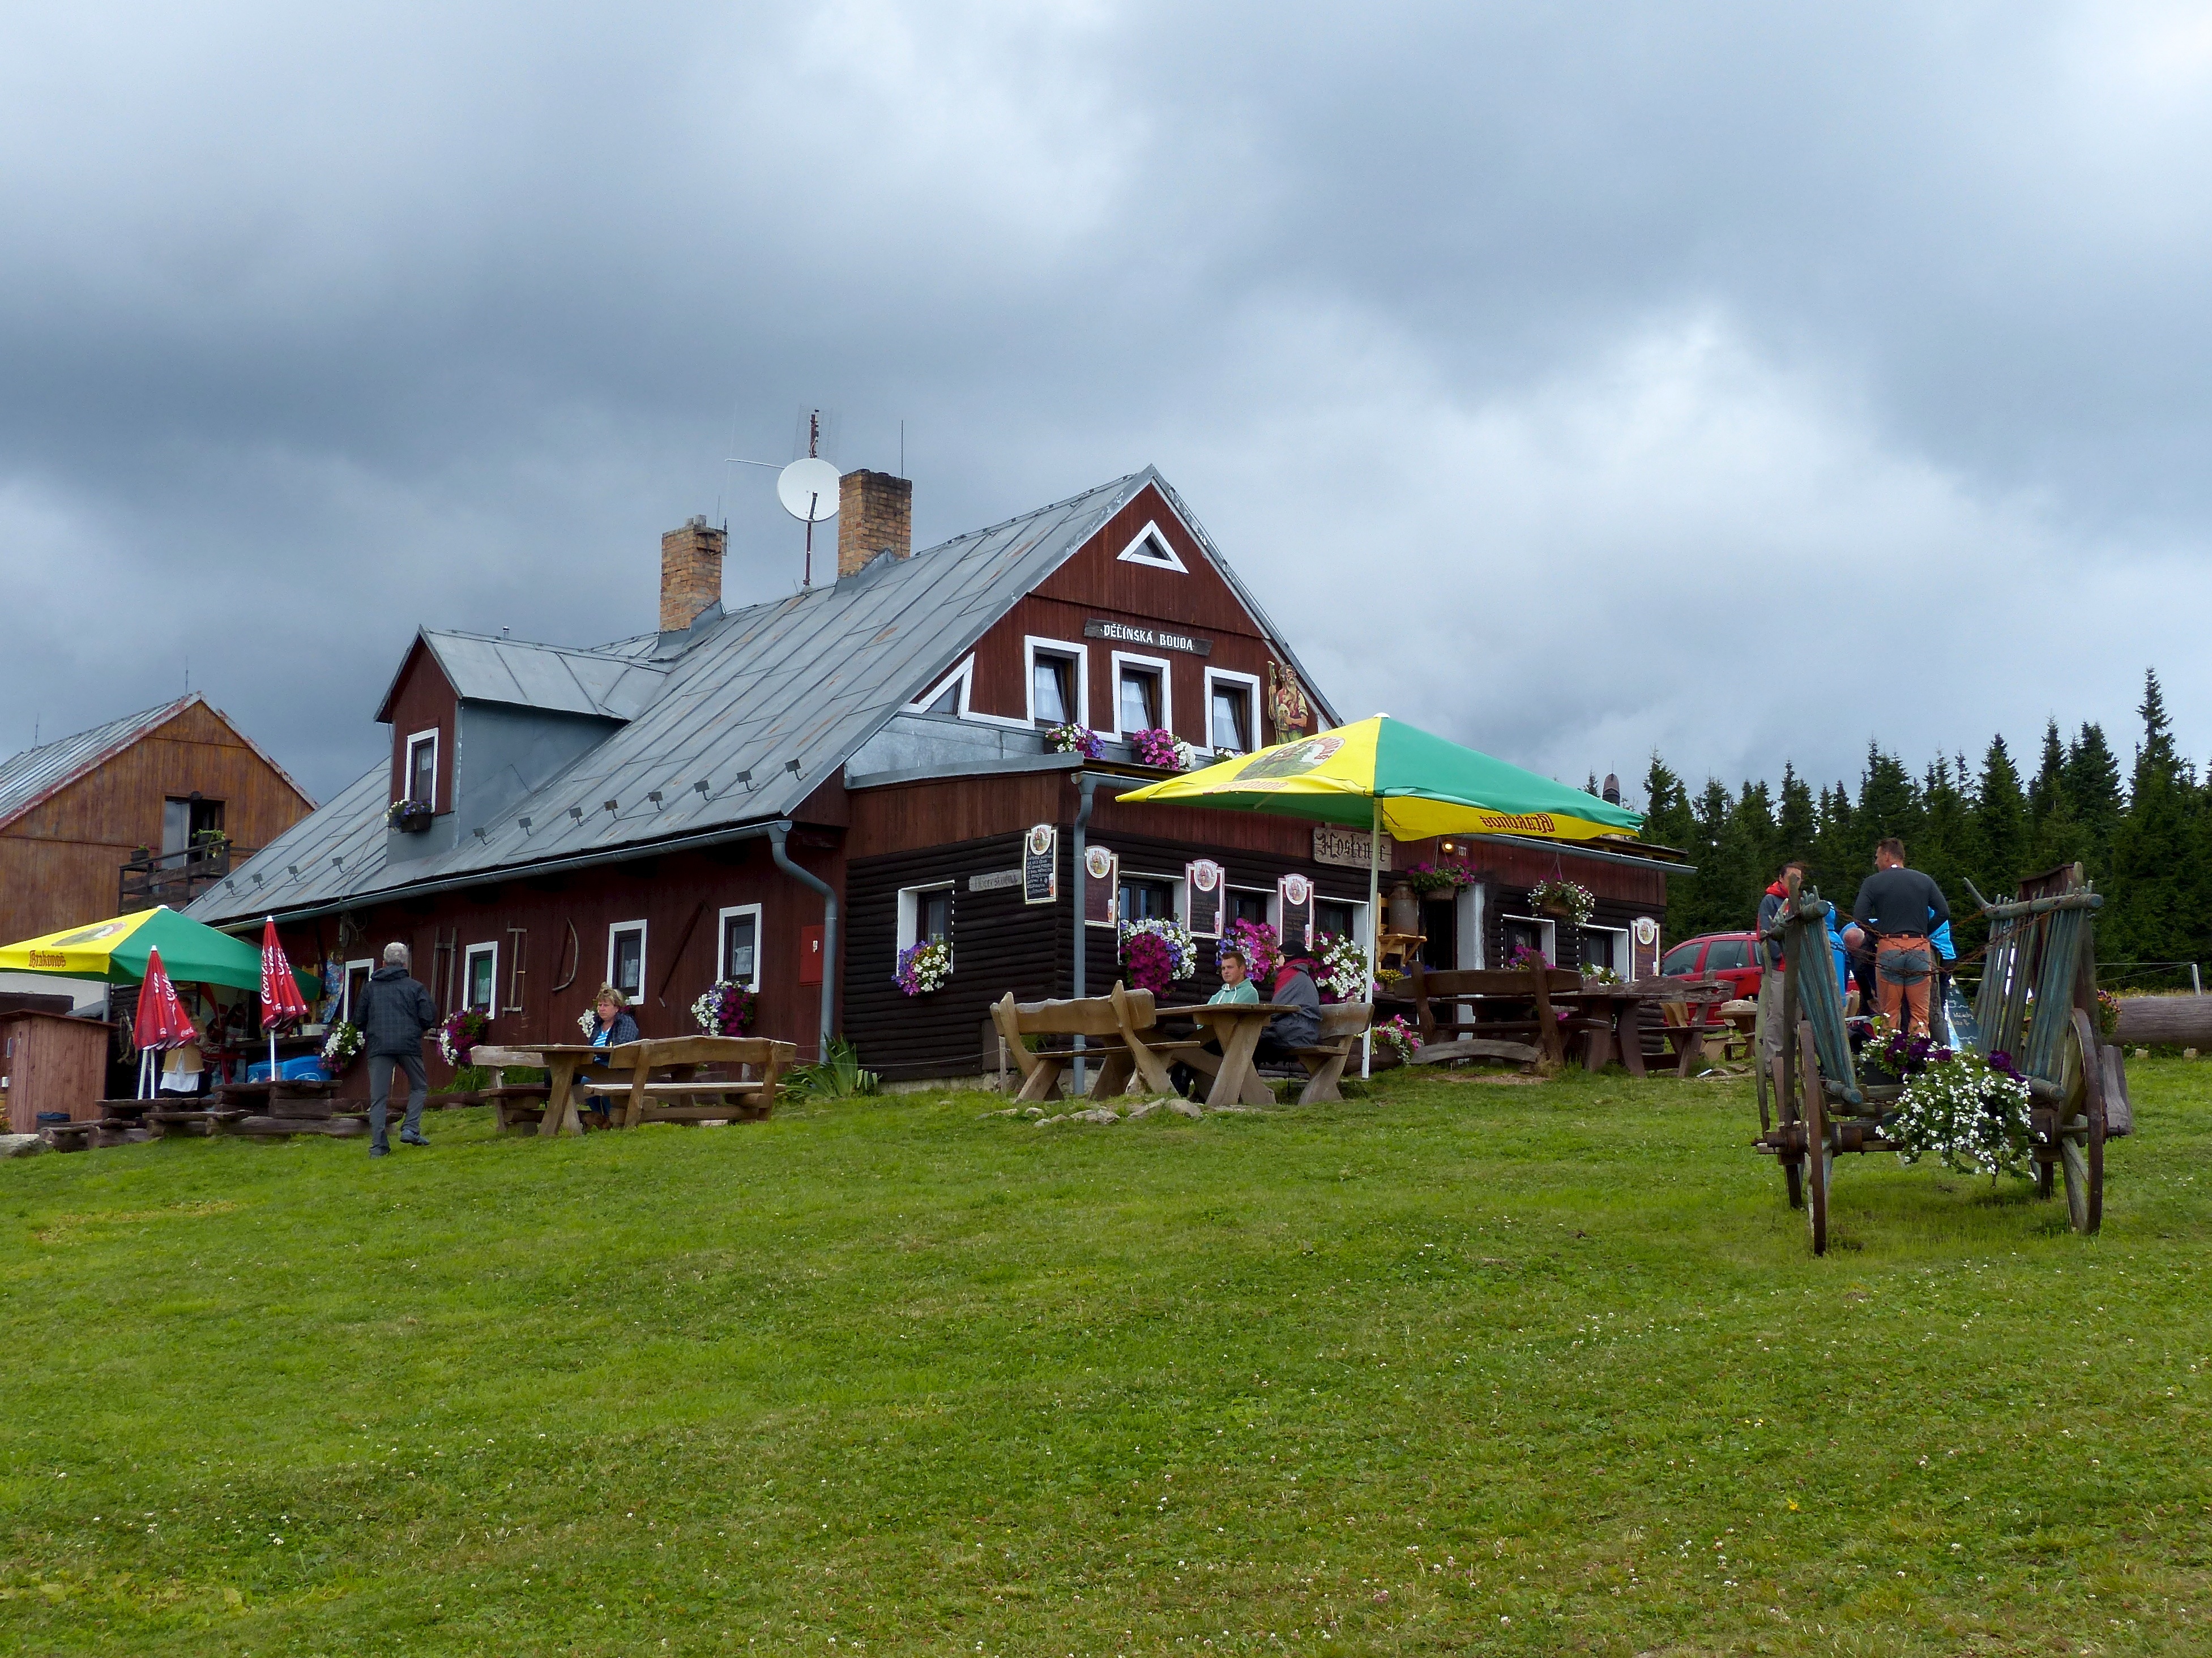
forest, hiking, trail, town, restaurant, summer, travel, hut, village, europe, park, woods, mountains, republic, fair, czech, krkonose, snezka, riesengebirge, bouda, giantmountains, hostinec, decinska